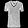
Label: T - shirt / top